Little Saigon, Arlington, Virginia

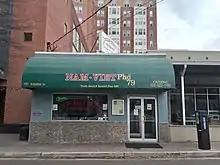
Nam-Viet Restaurant in Little Saigon in December 2021

Until the mid-1900s, Clarendon was Arlington County's premier downtown shopping area and a bustling streetcar suburb. However, during the 1960s and 70s, competition from regional shopping malls and strip shopping centers caused downtown Clarendon to decline. Many businesses relocated, leaving behind vacant storefronts. The historic building stock suffered from neglect and by the mid-1970s, construction of the WMATA Clarendon Metro station began to tear up the streets and sidewalks. These conditions were conducive to cheap, short-term commercial leases, which the Vietnamese refugees seized as an opportunity to open businesses and support their families. In light of the Metro construction, rent fell as low as $1.50 to $5 a square foot in some buildings, making this area economically attractive for the recently immigrated population.